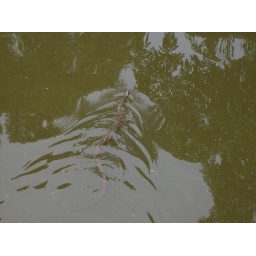
A water snake seen swimming in Lake Ann.